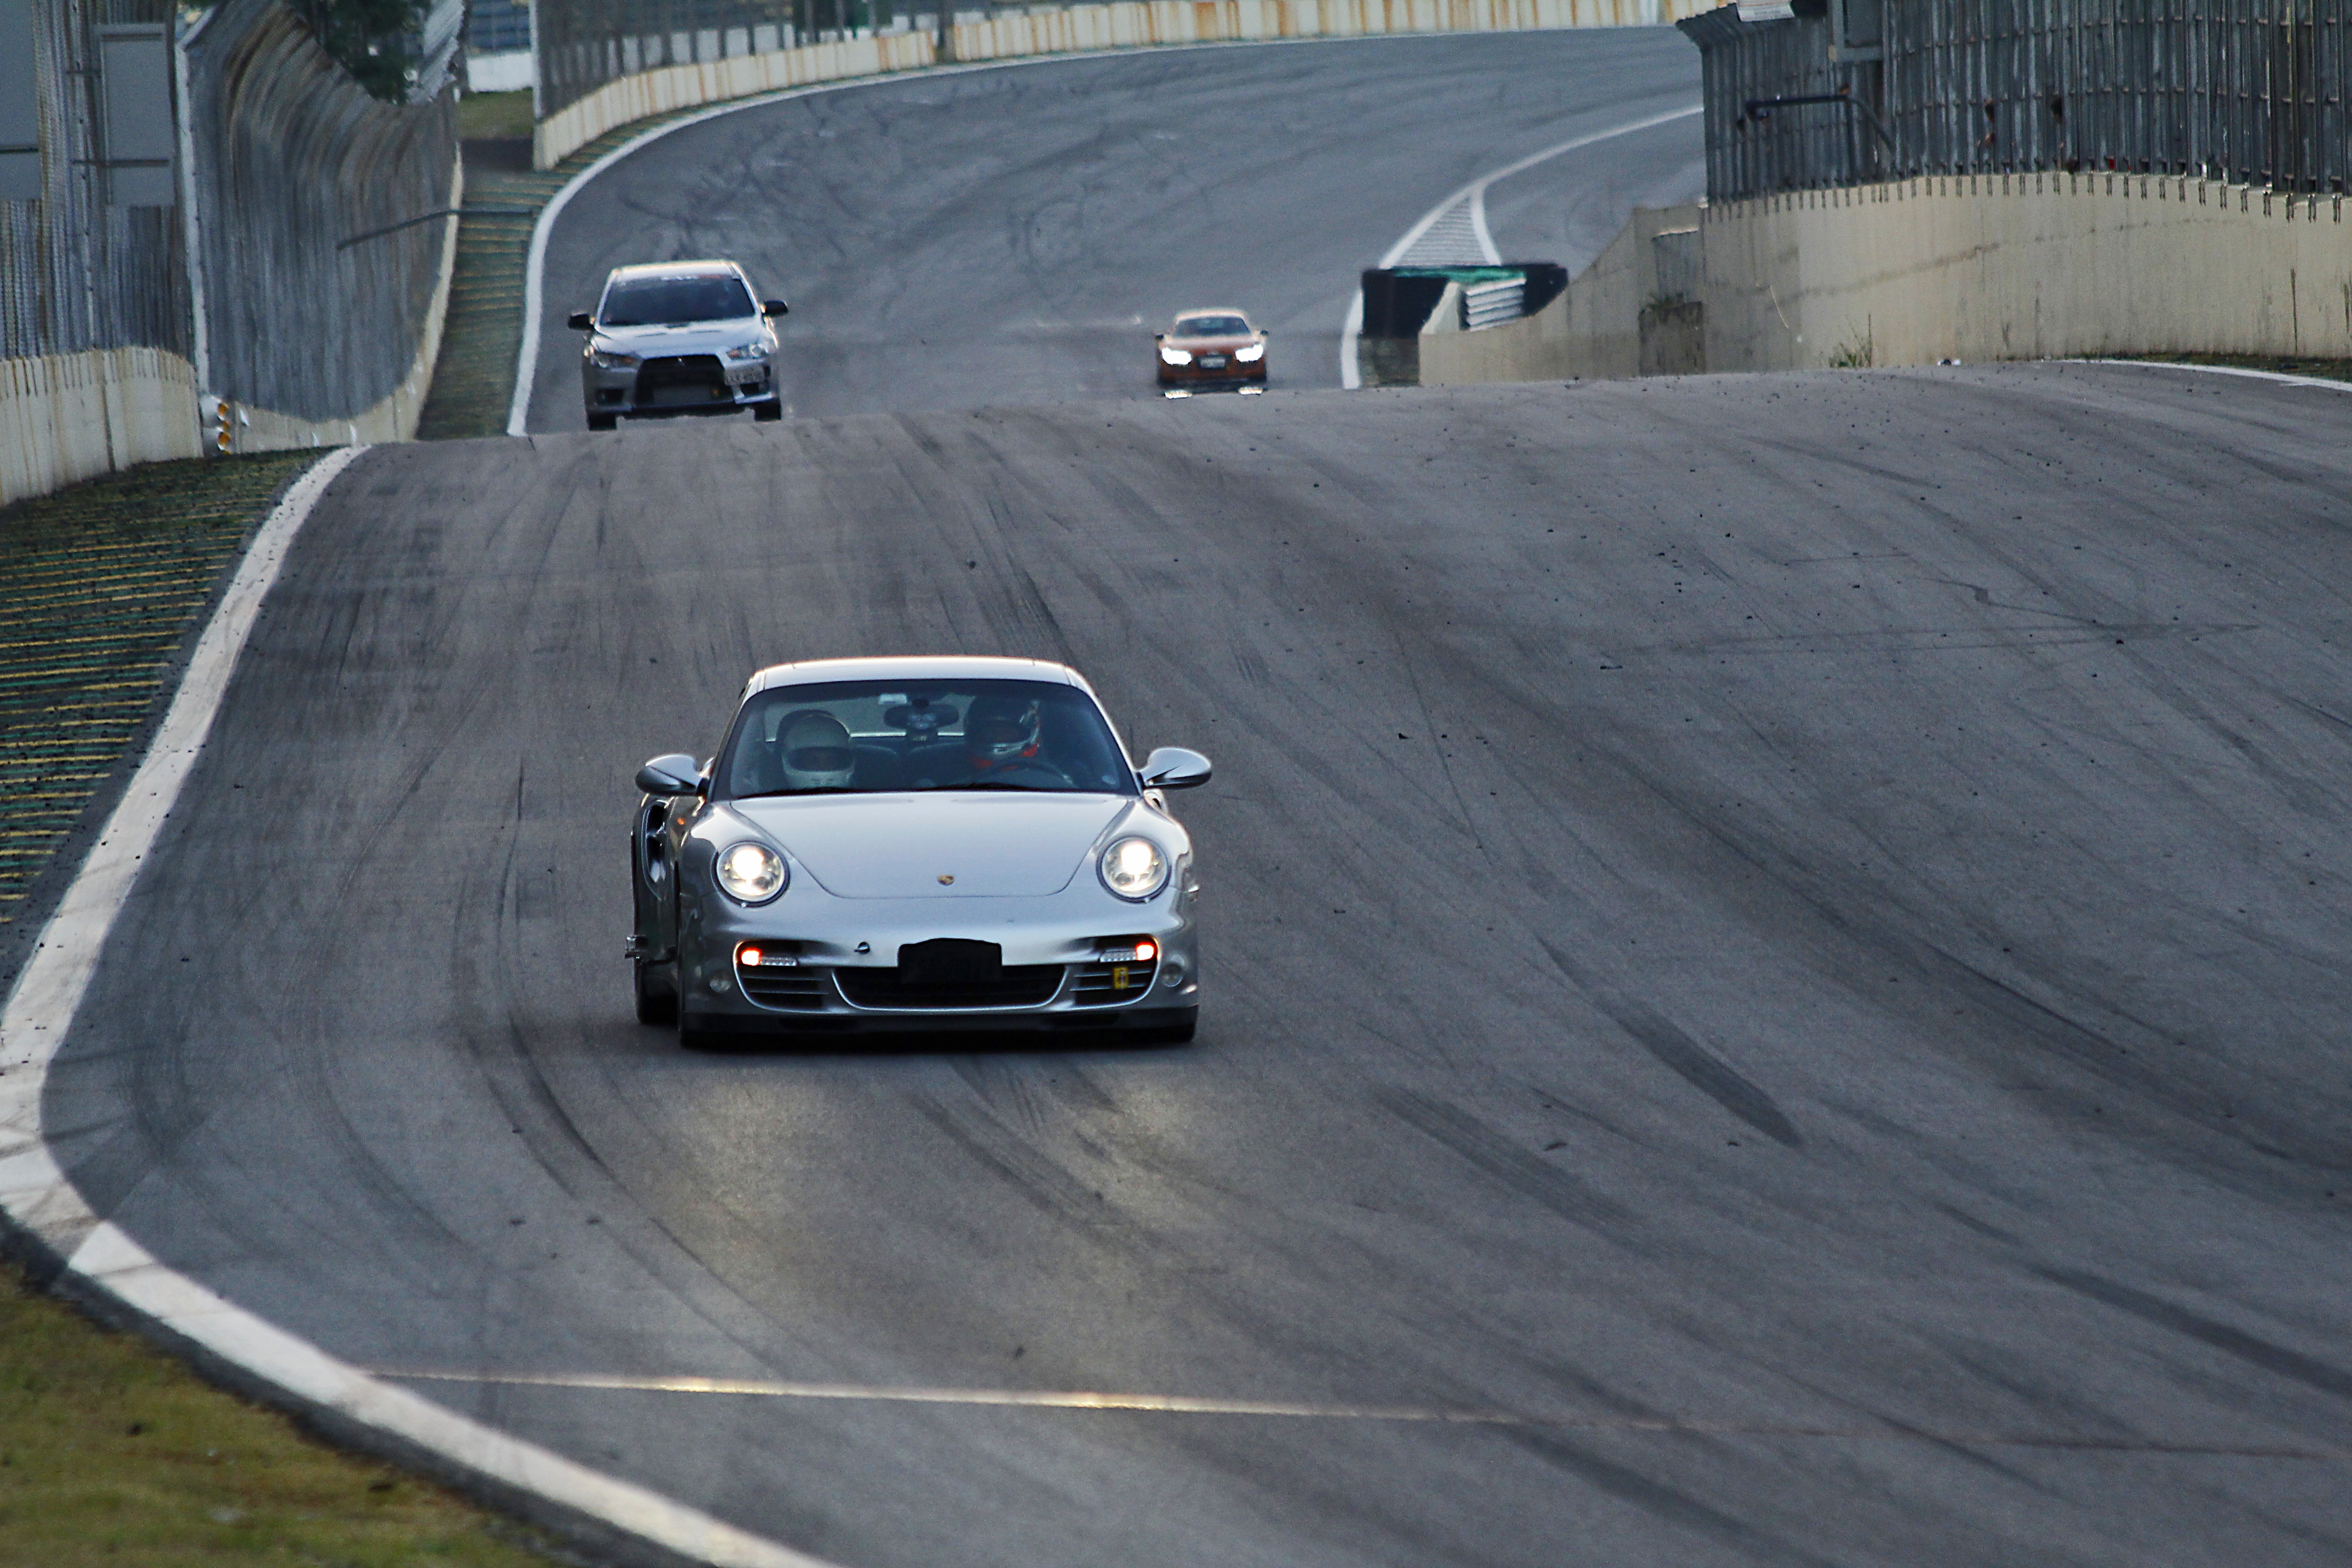
track, car, wheel, vehicle, sports car, supercar, racing, evolution, 911, race track, porsche, land vehicle, porsche 911, auto racing, automobile make, automotive design, luxury vehicle, performance car